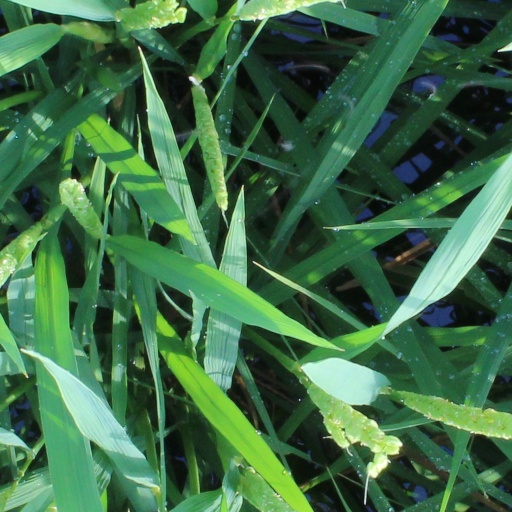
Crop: rice